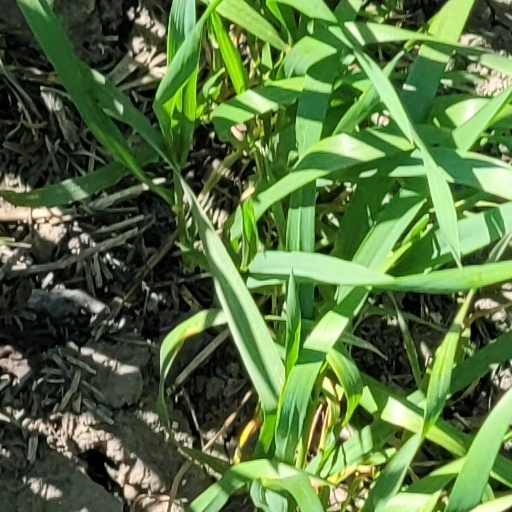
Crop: wheat